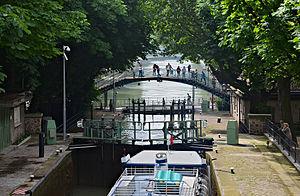
Canal Saint-Martin
Le canal Saint-Martin est un canal de 4,55 km de long situé essentiellement dans les 10ᵉ et 11ᵉ arrondissements de Paris. Il relie le bassin de la Villette — et au-delà le canal de l'Ourcq — au port de l'Arsenal qui communique avec la Seine. C'est un canal de petit gabarit destiné, à l'origine, à l'adduction d'eau potable dans la capitale. Inauguré en 1825, il comporte neuf écluses et deux ponts tournants pour une dénivellation totale de 25 m.